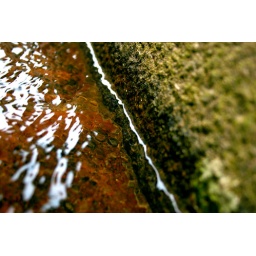
One of the many water channels running along the sides of the streets in Freiburg